Fort Trumbull

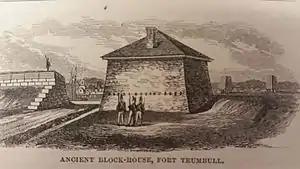
Fort Trumbull

The fort was repaired around 1808, then redesigned and rebuilt in 1812 to meet changing military needs under the second system of US fortifications. First, a redoubt was built at the site to defend against a possible British attack. Secretary of War Henry Dearborn's report on fortifications for December 1811 describes the fort as "an irregular enclosed work of masonry and sod, mounting 18 heavy guns [with] a brick barracks for one company". The present fortification replaced the older fort, and was built between 1839 and 1852 as a five-sided, four-bastion coastal defense fort. It could accommodate 42 guns on the seacoast fronts, 10 additional guns in two flanking batteries outside the fort, and flank howitzers in bastions for close-in defense. The new fort was built under the supervision of Army engineer George Washington Cullum, who later served as superintendent of the United States Military Academy at West Point, New York.